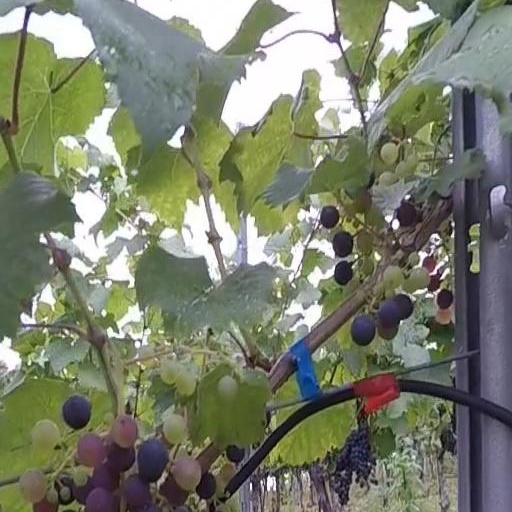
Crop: grape